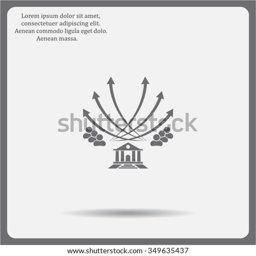
vector illustration with the image of arrows and people